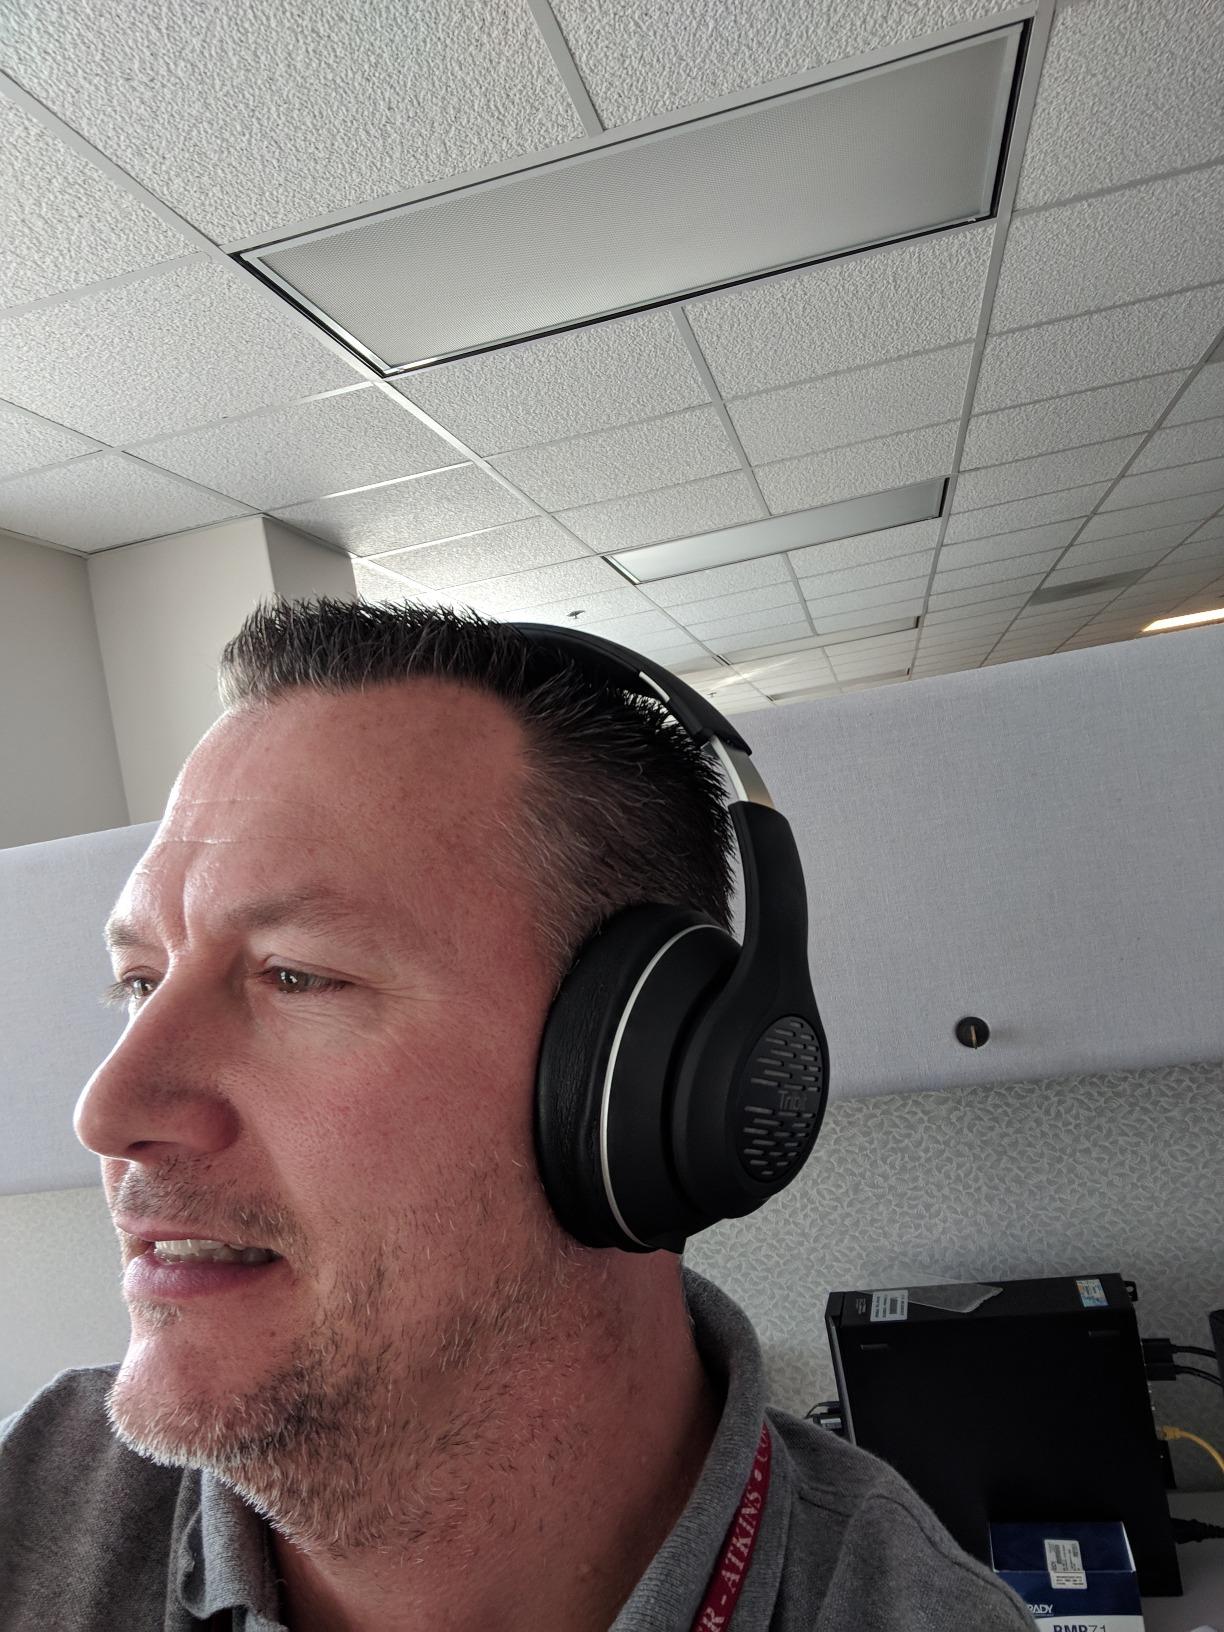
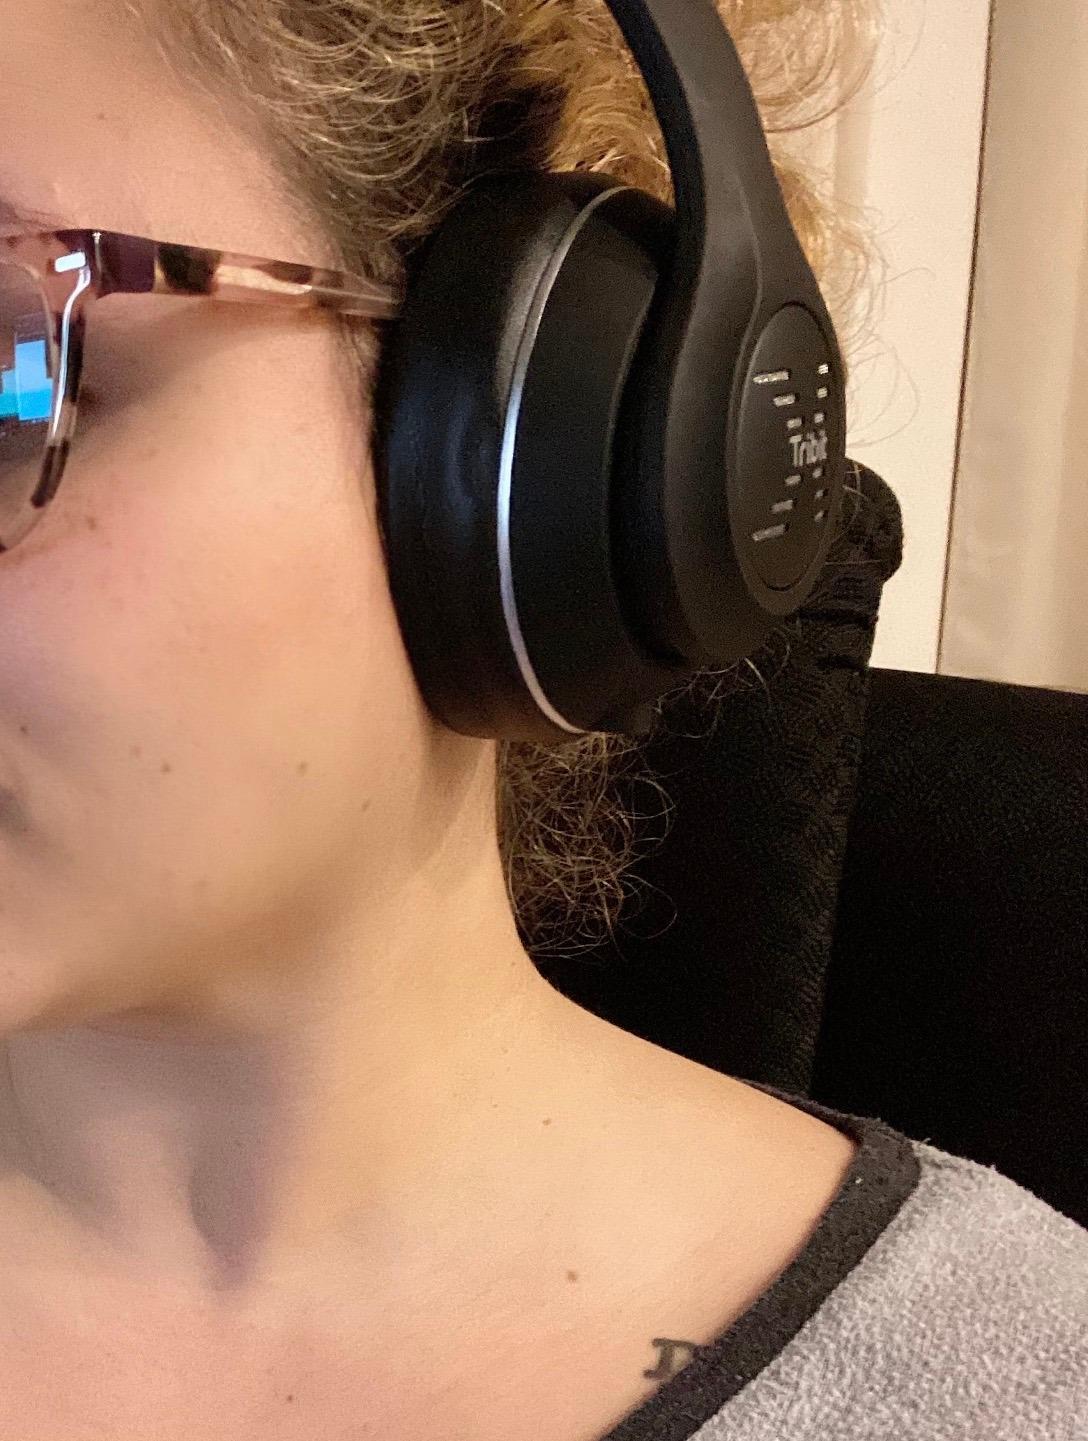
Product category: headphones
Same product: yes